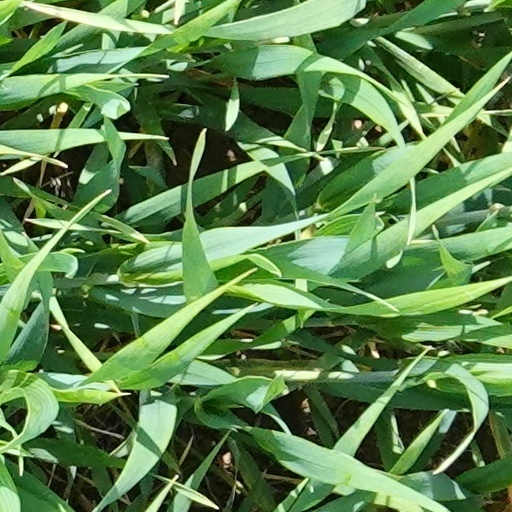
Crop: wheat